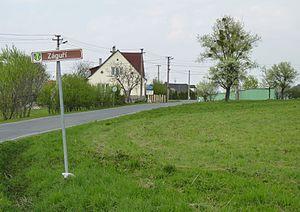
Horní Bludovice est une commune du district de Karviná, dans la région de Moravie-Silésie, en République tchèque. Sa population s'élevait à 2 385 habitants en 2018.